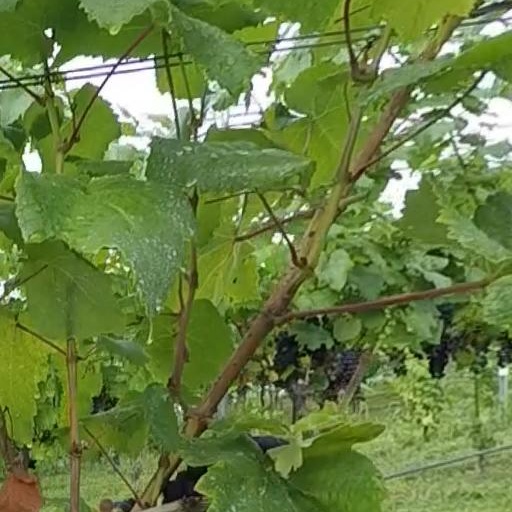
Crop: grape